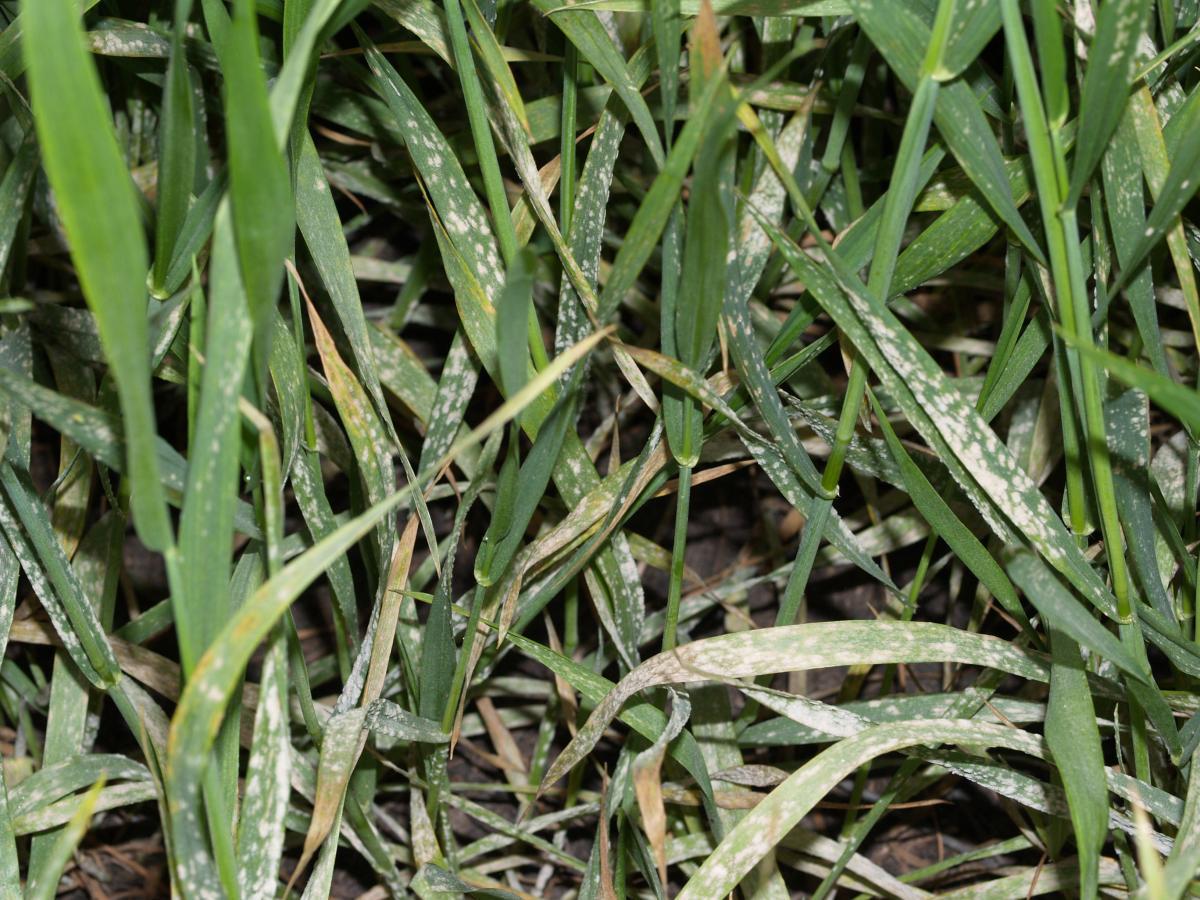
Plant: Wheat
Disease: wheat powdery mildew